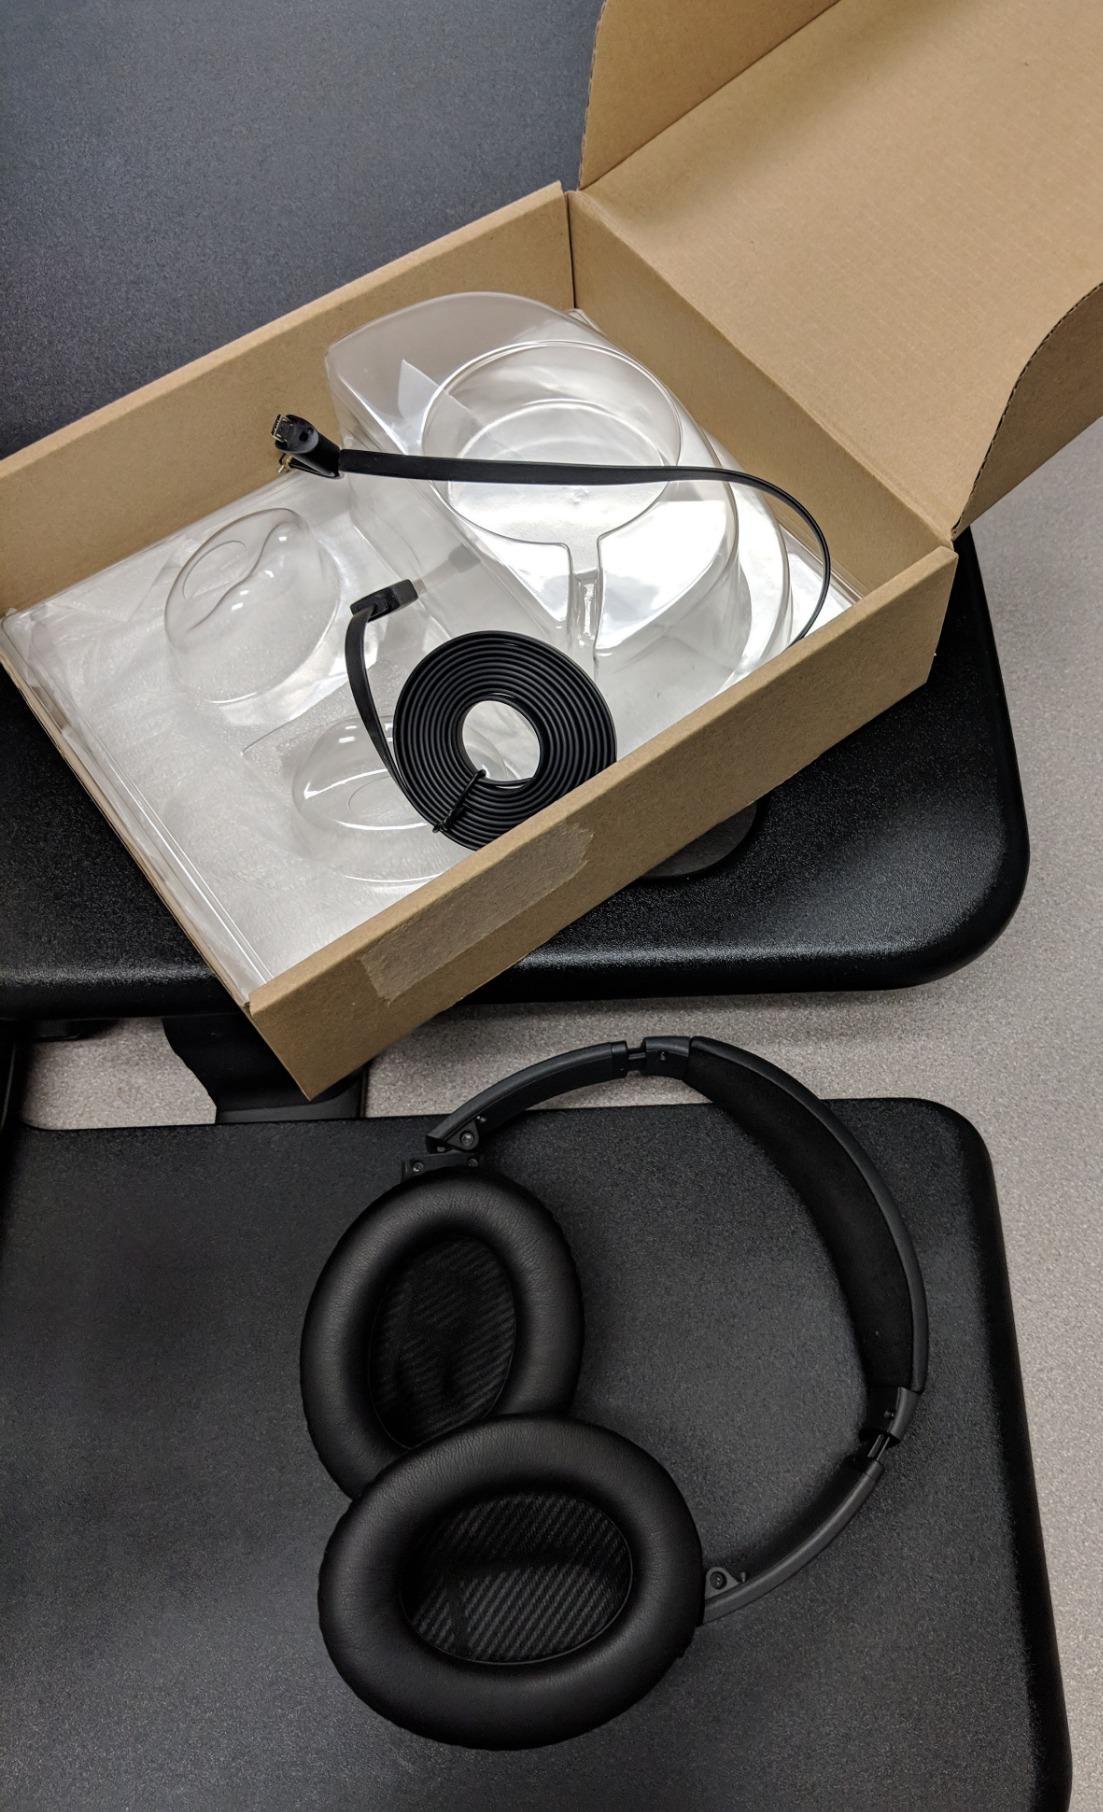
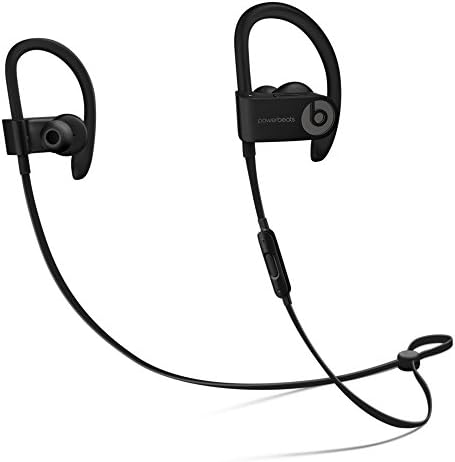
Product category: headphones
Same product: no